Meriden, West Midlands

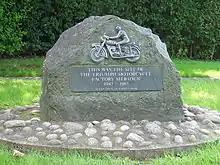
Commemorative plaque outside the former site of the Triumph factory at Meriden unveiled on 7 October 2005

In 1883, the church was restored again, and those galleries were removed. At some point the 15th century wooden ceilings of both nave and chancel had been plastered over, and these were uncovered during a restoration in 1924. Finally, extensive restorations of the medieval roof and tower were carried out circa 2006–10.